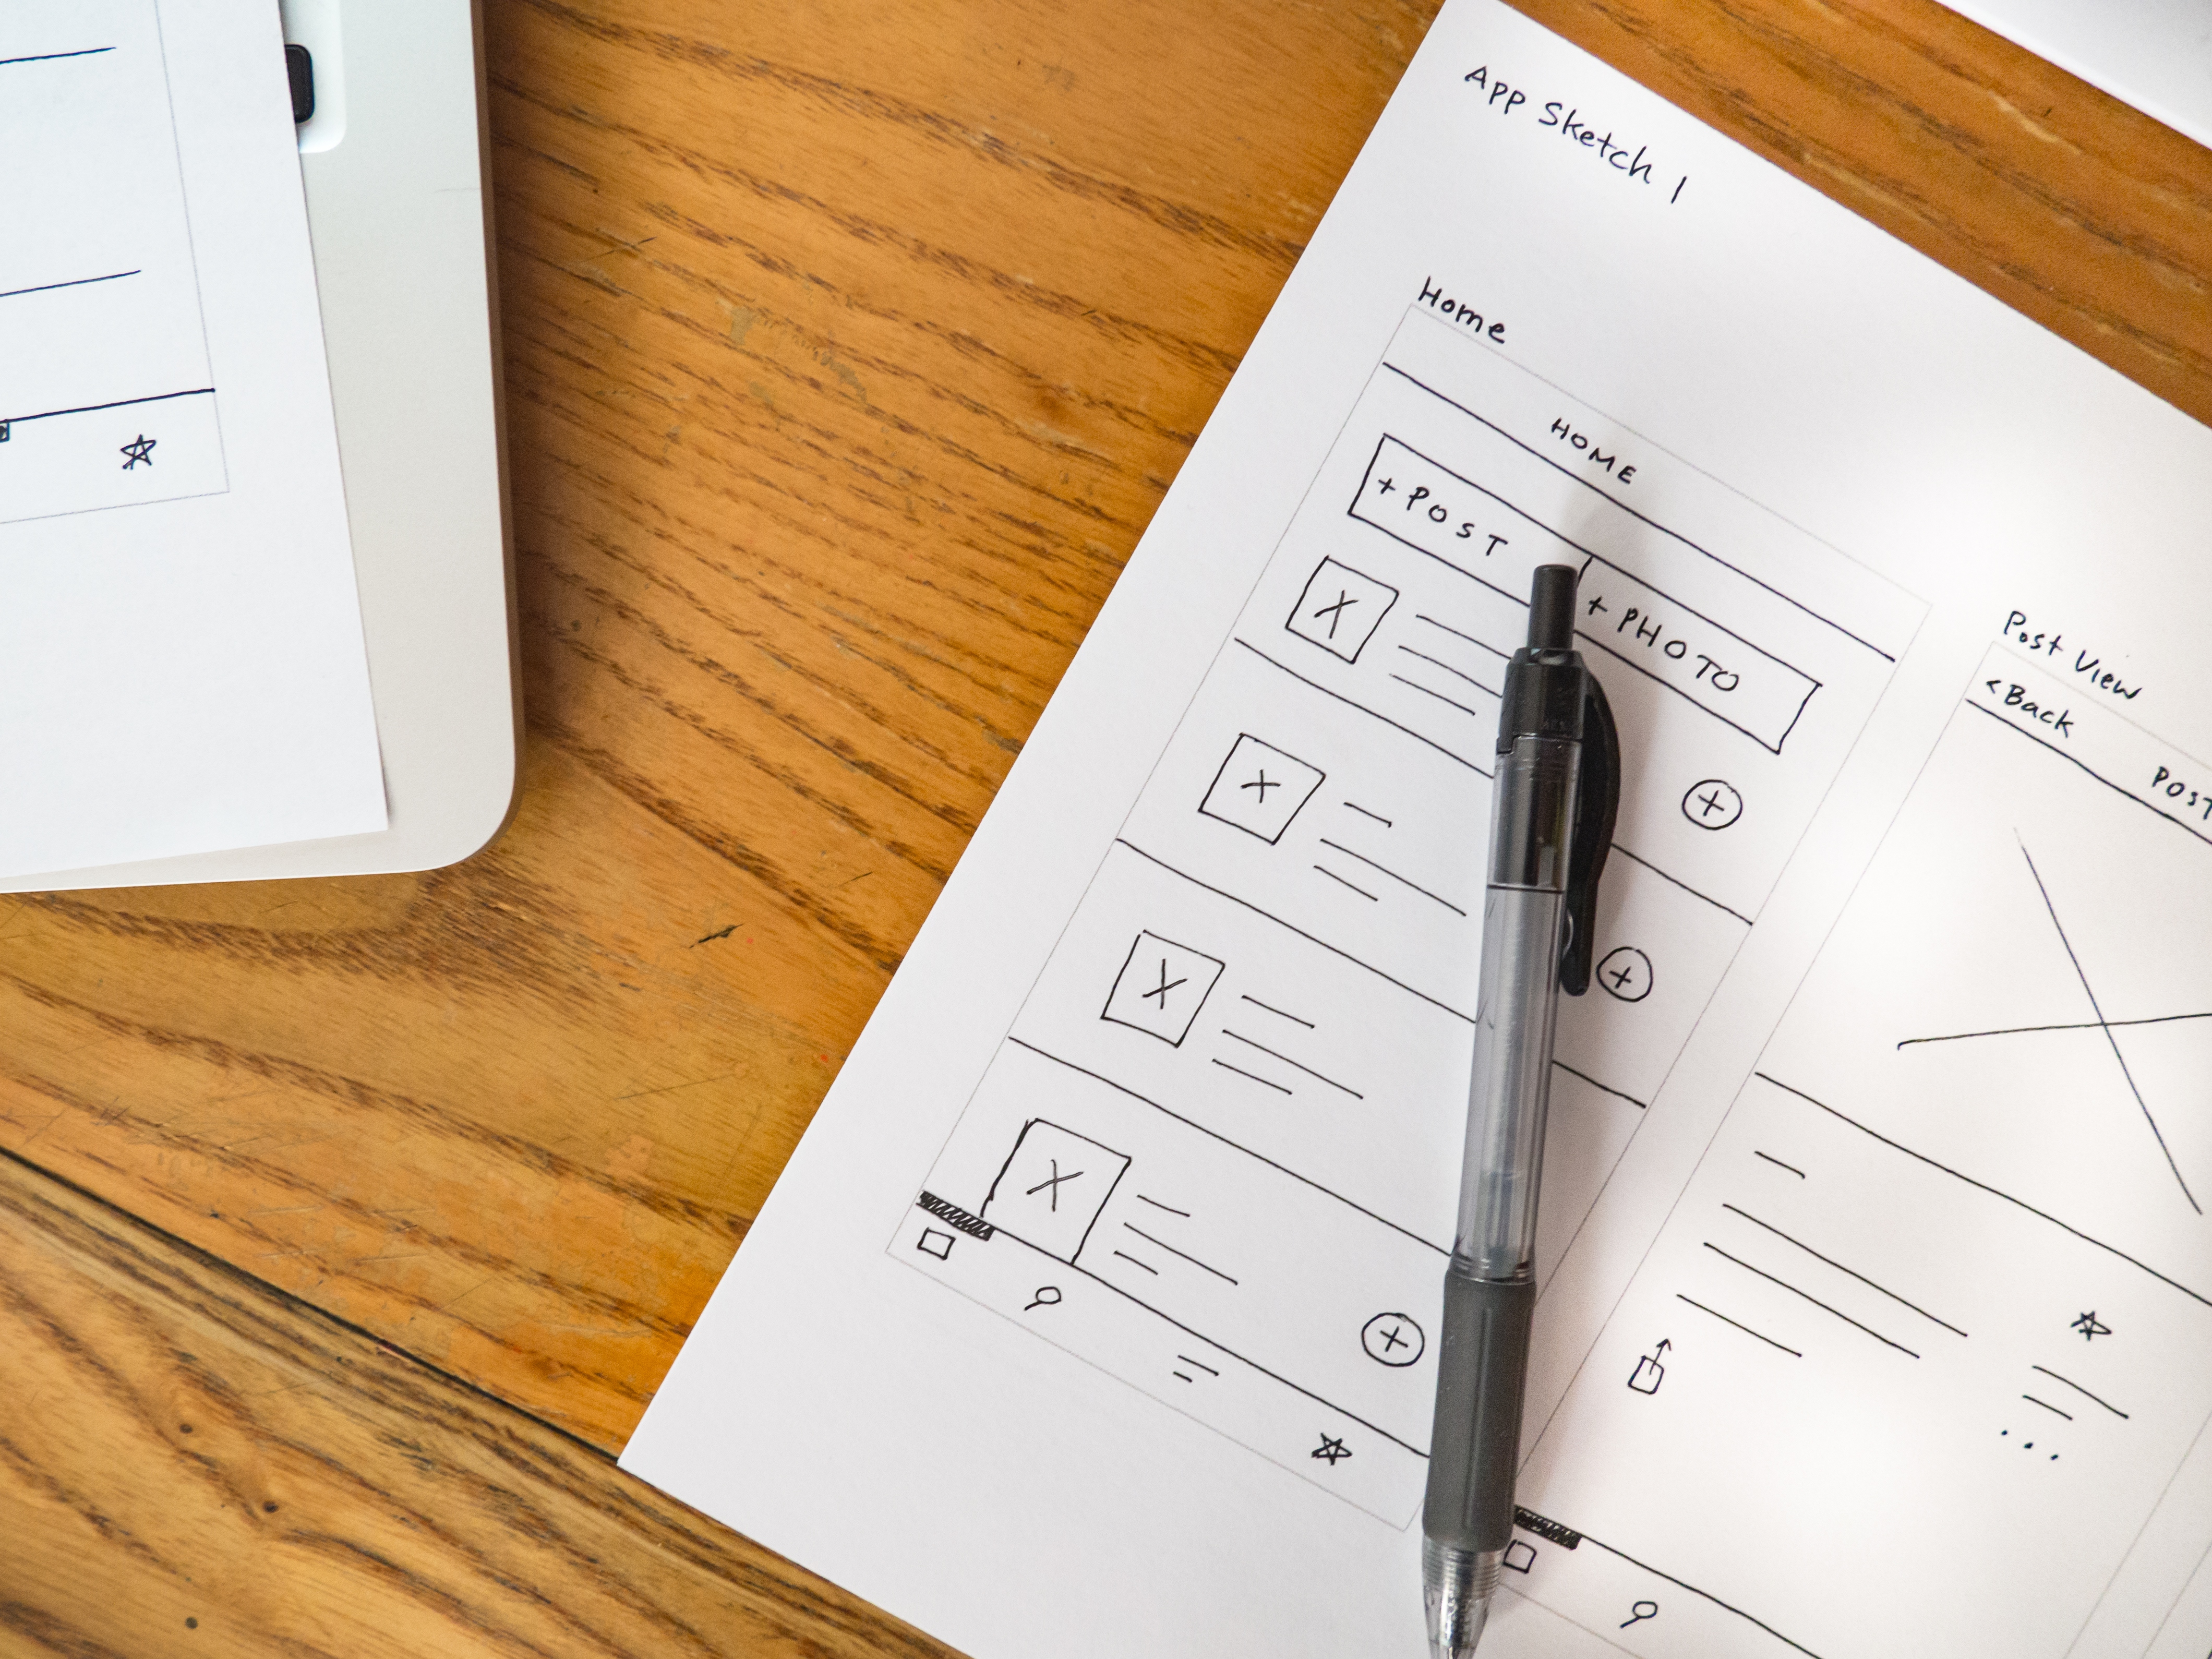
text, design, font, line, drawing, paper, parallel, technical drawing, number